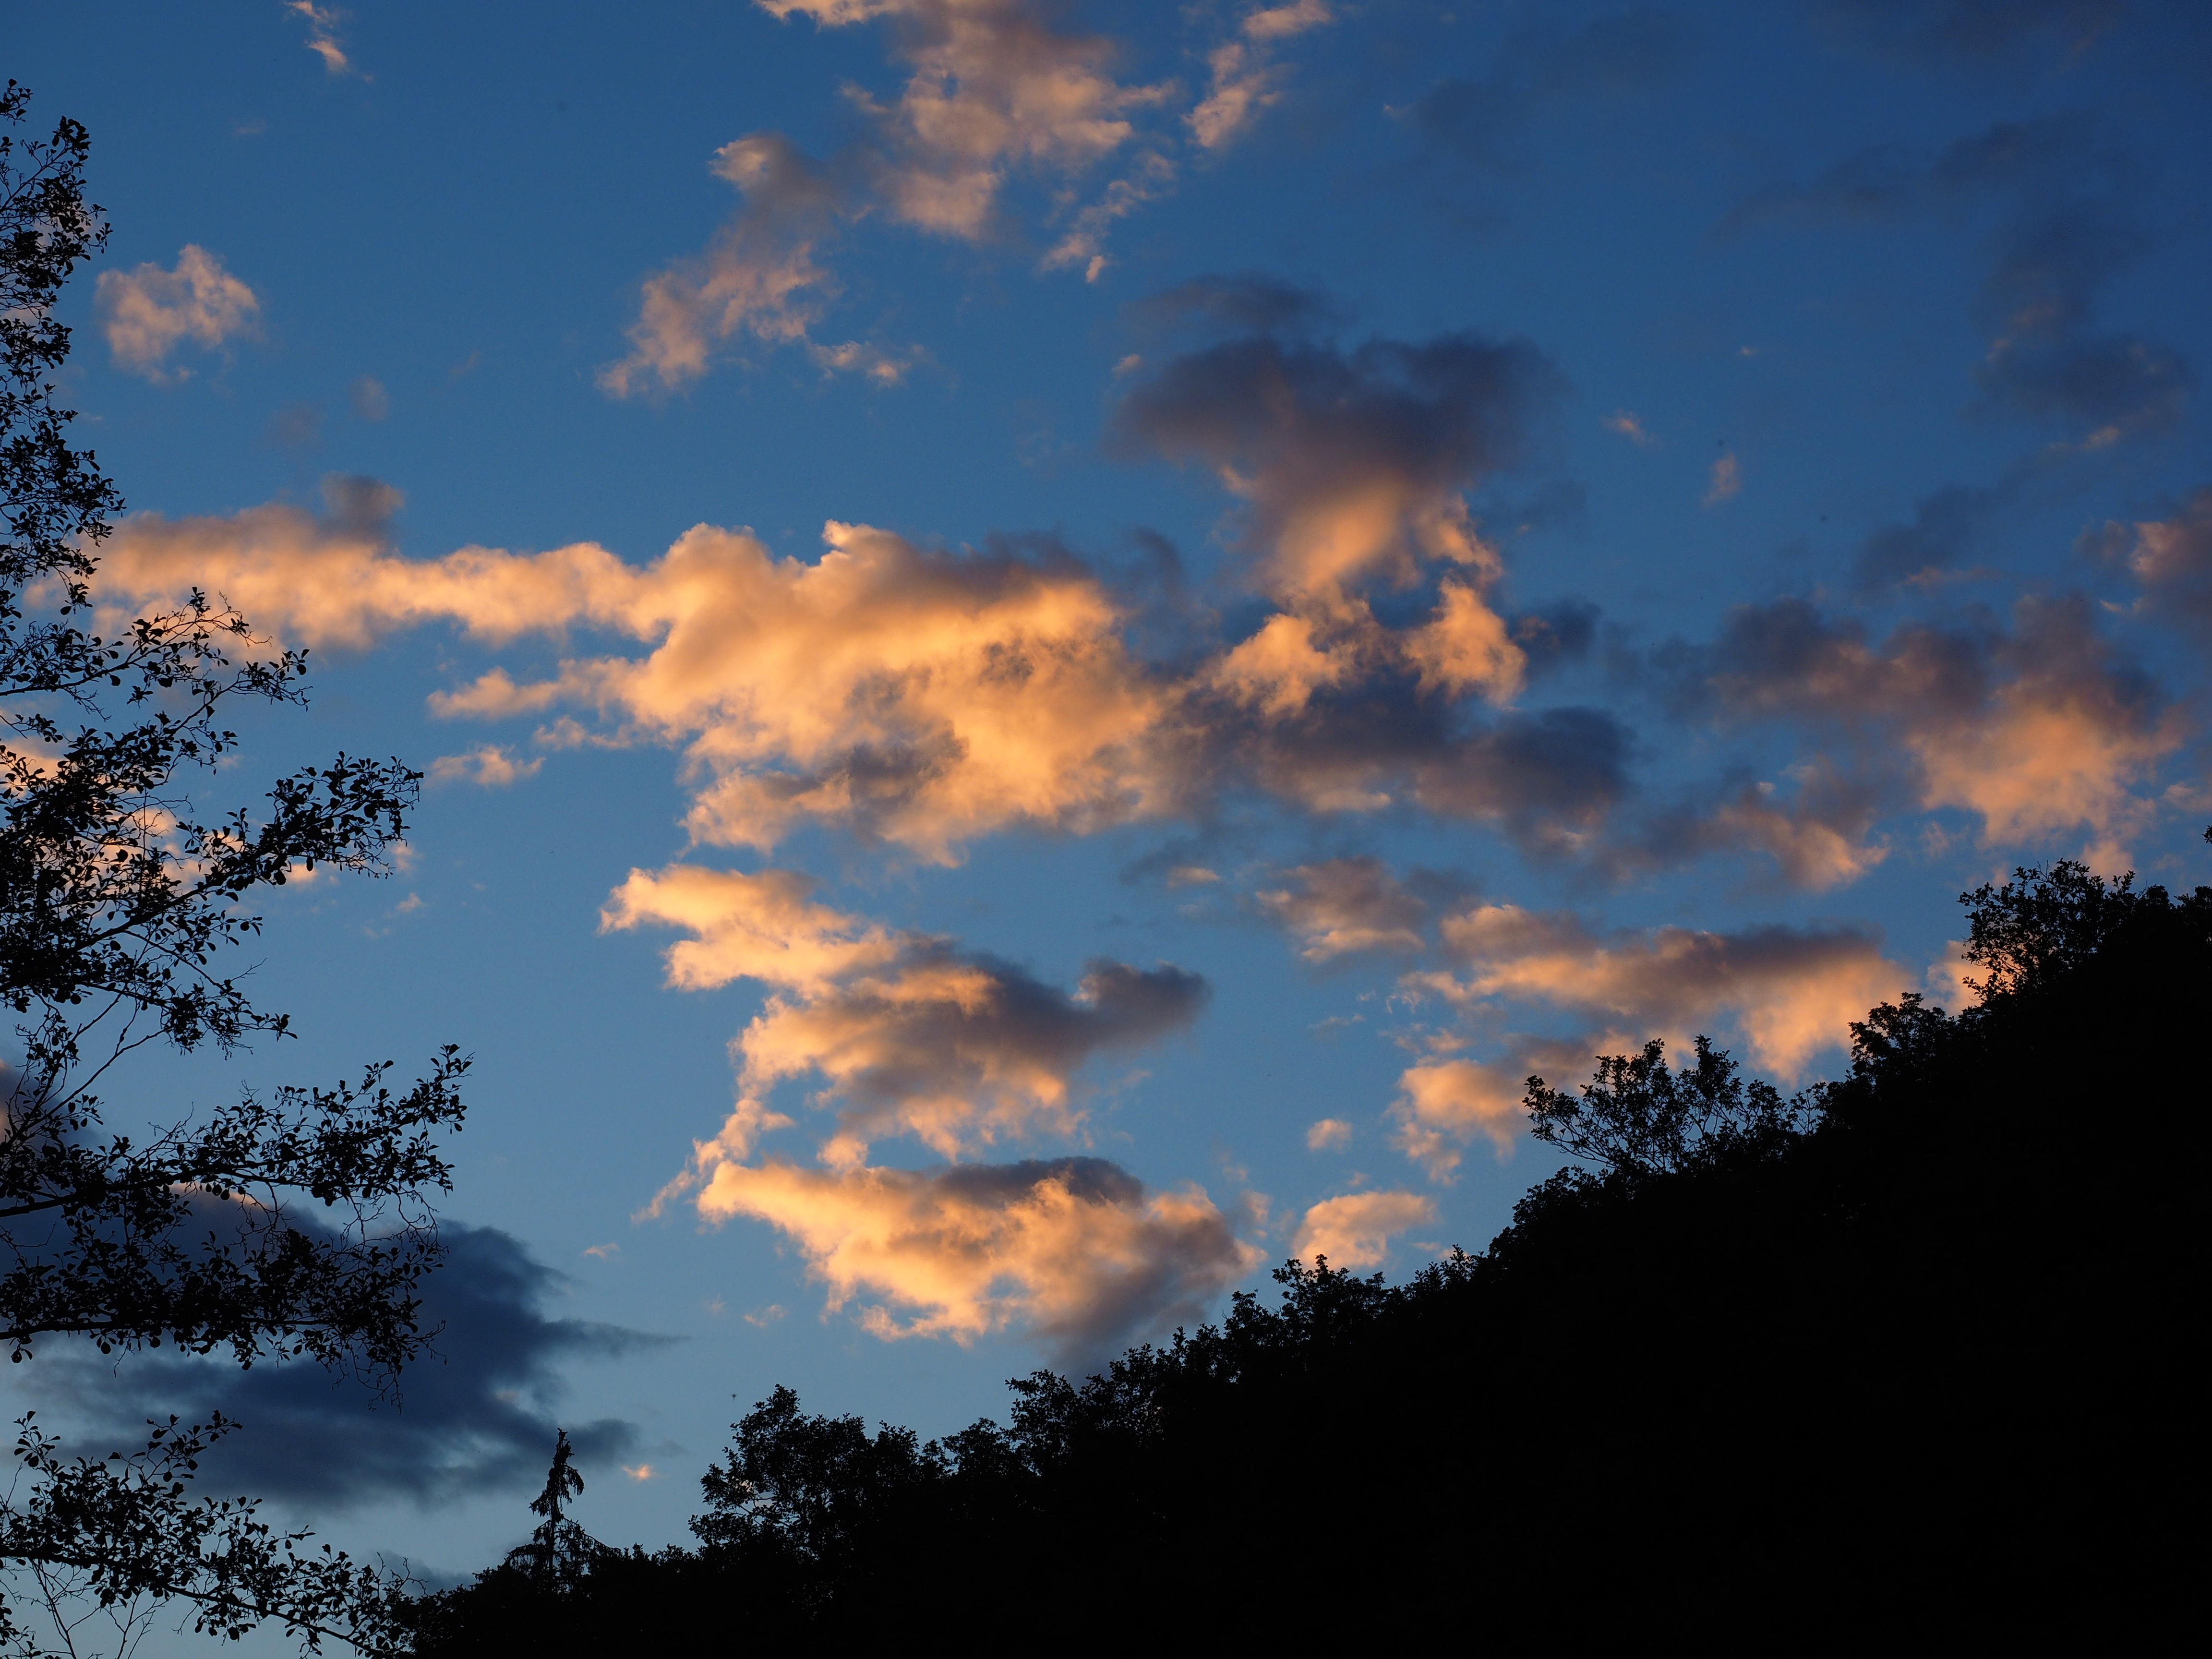
nature, cloud, sky, sunrise, sunset, sunlight, morning, dawn, atmosphere, dusk, evening, cumulus, trees, clouds, afterglow, evening sky, meteorological phenomenon, red sky at morning